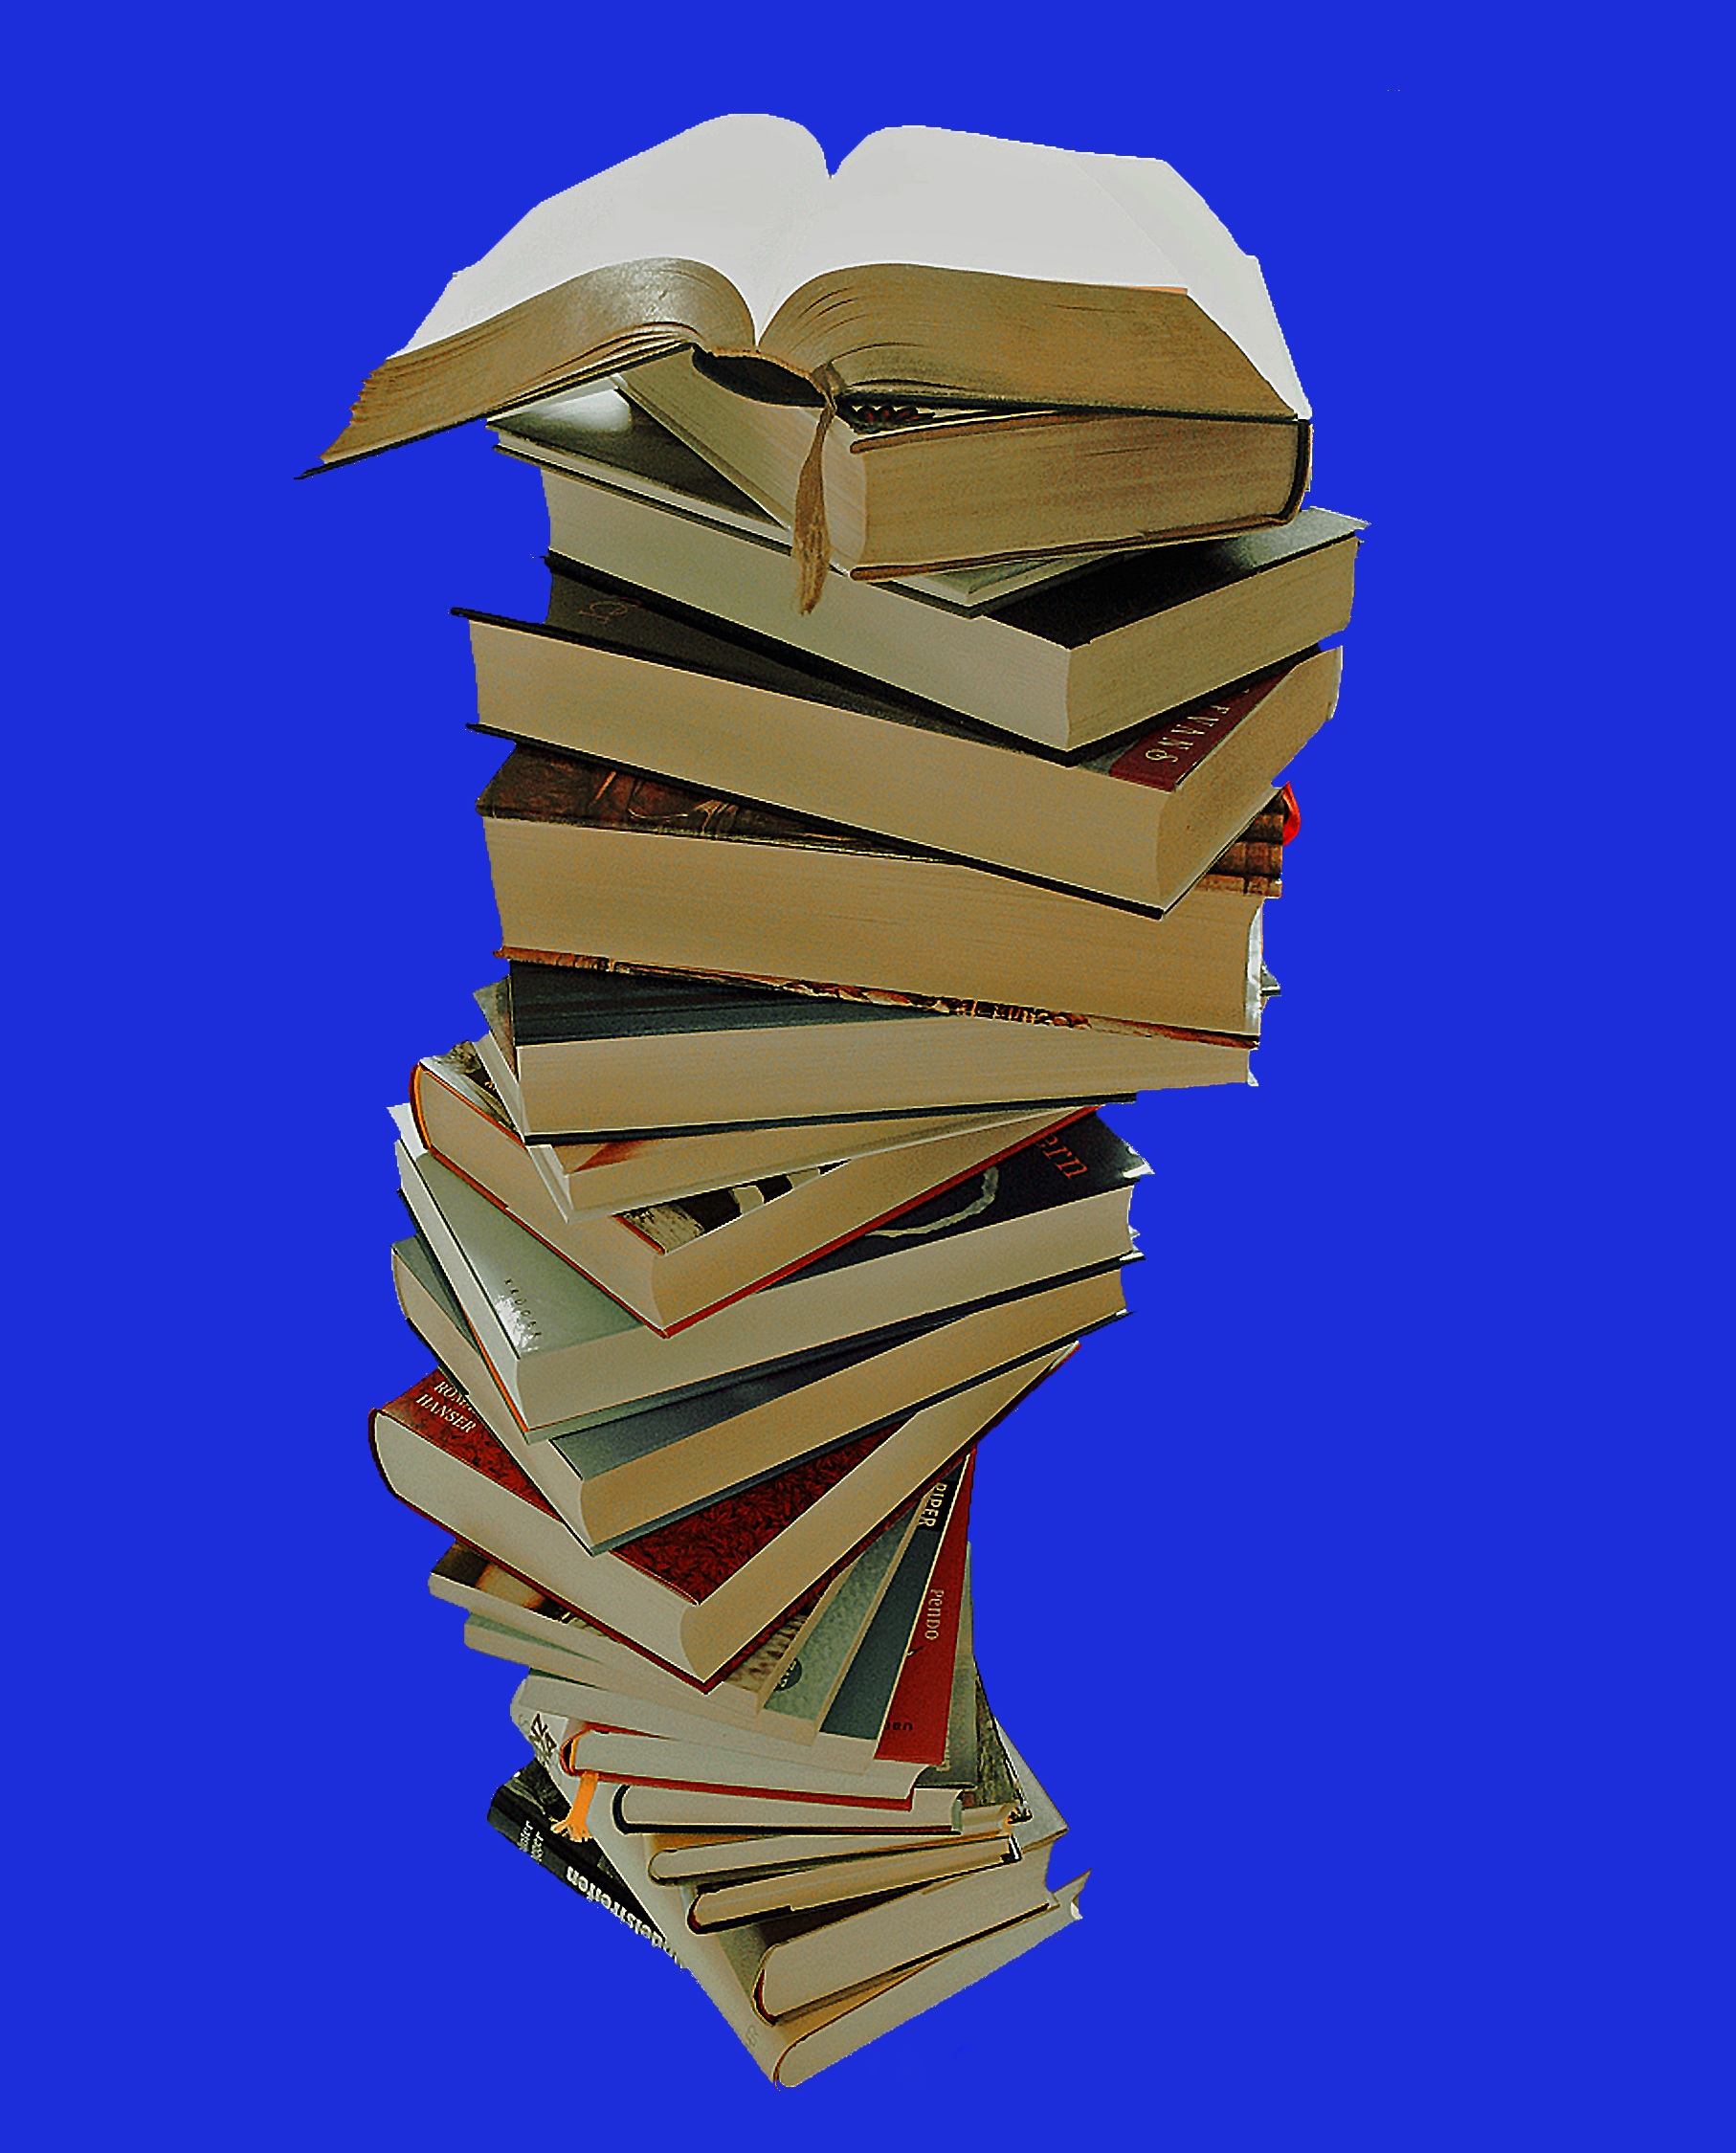
book, read, wood, font, sculpture, art, study, illustration, books, rolling, school, letters, learn, leave, cartoon, browse, eager read, to cause something to peruse, decipher, devour